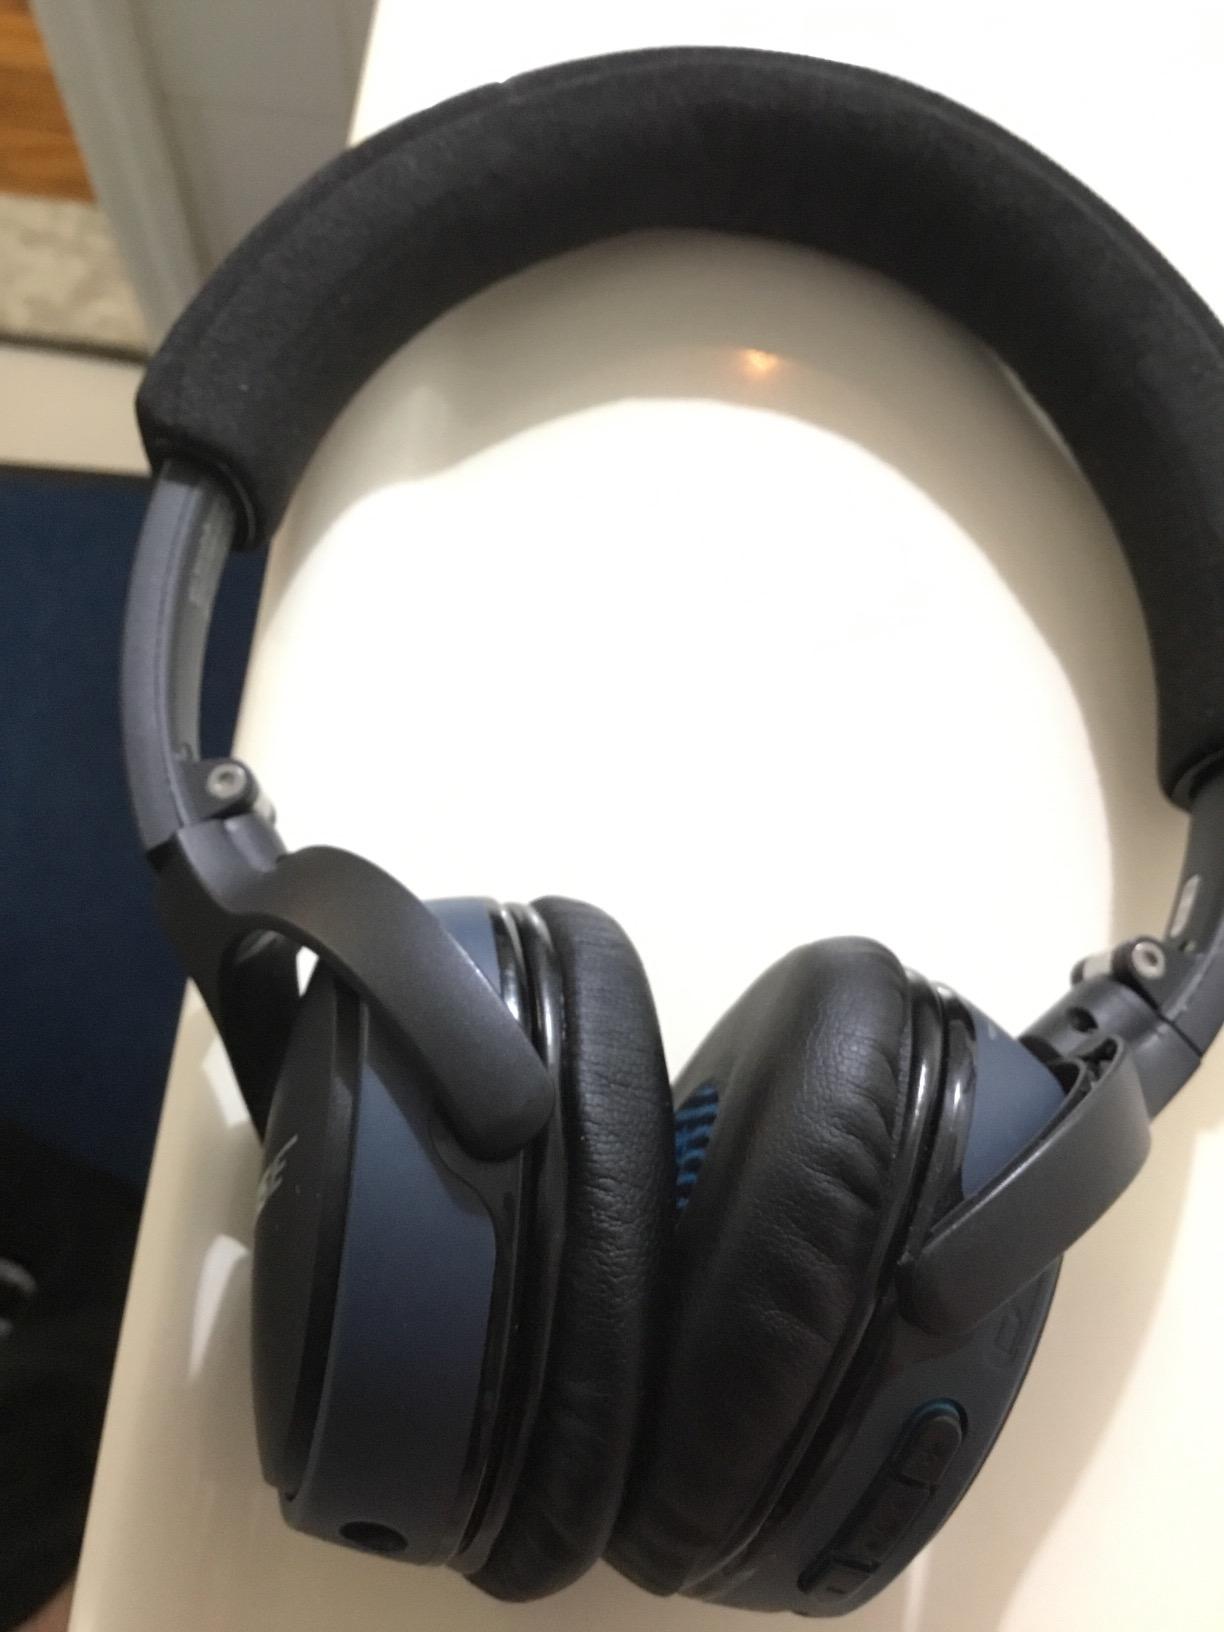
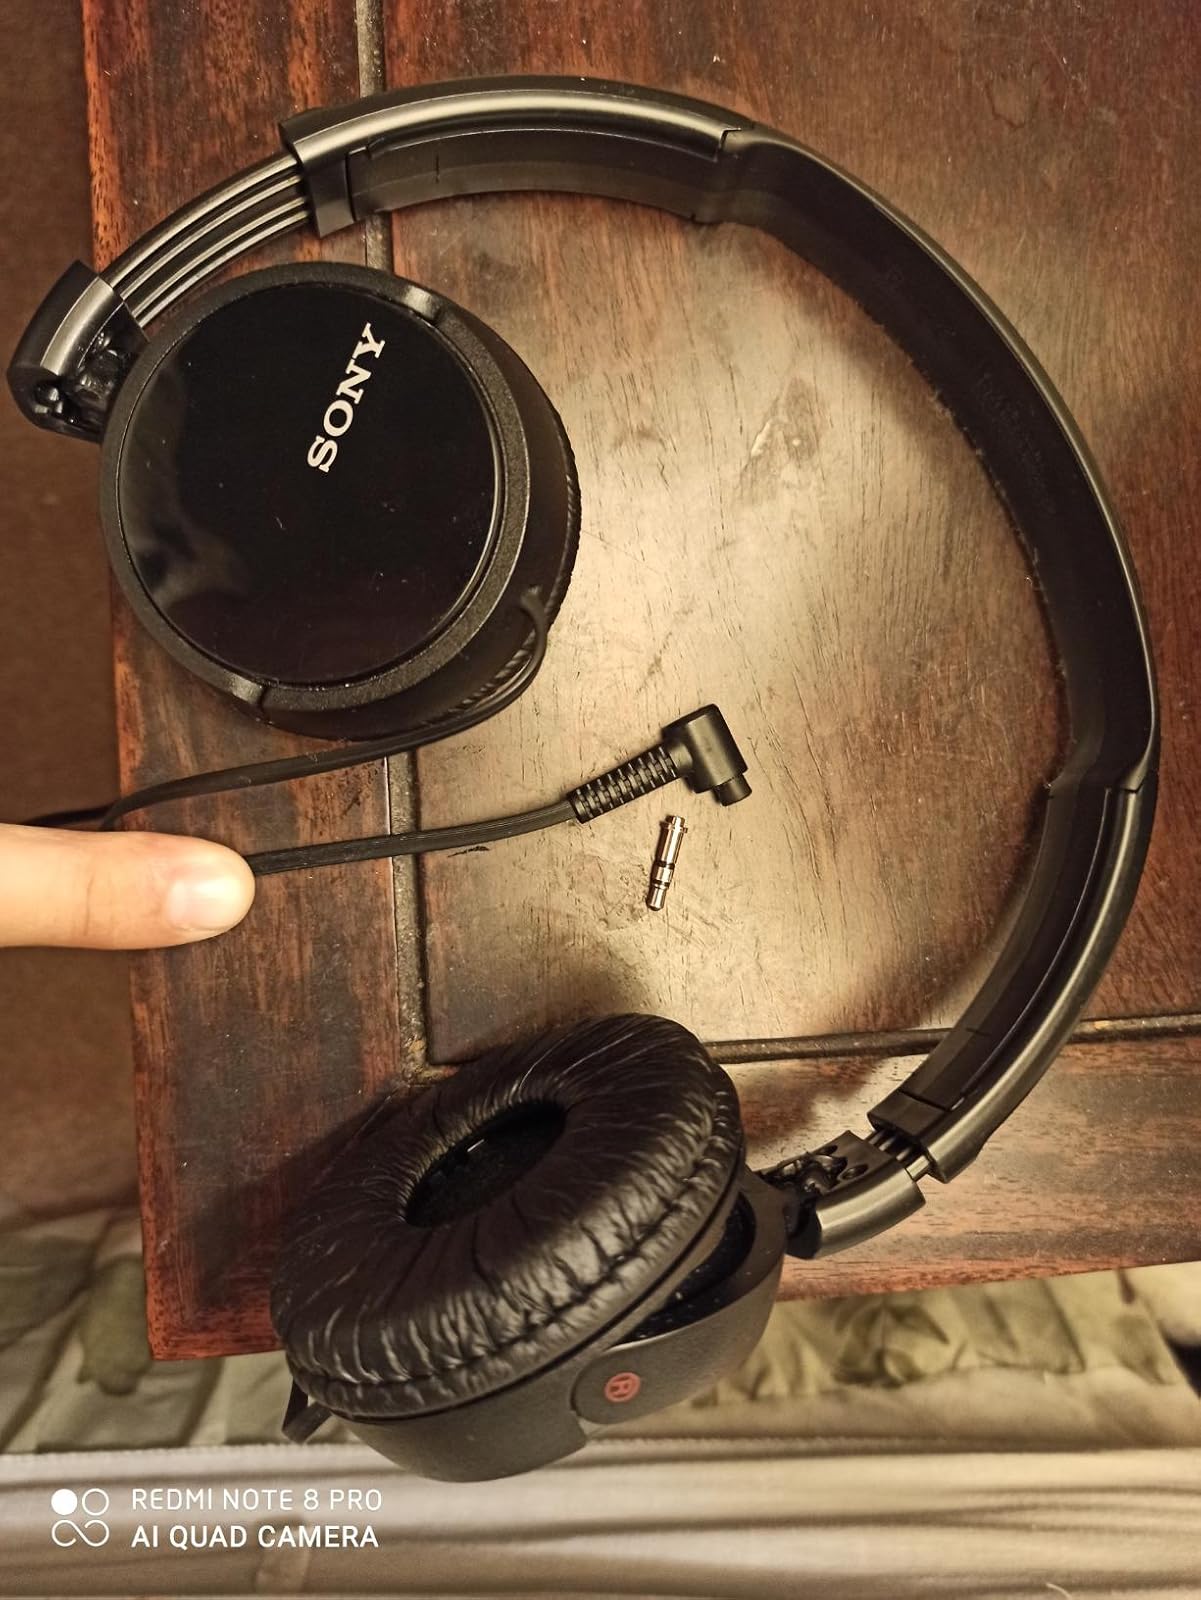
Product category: headphones
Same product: no